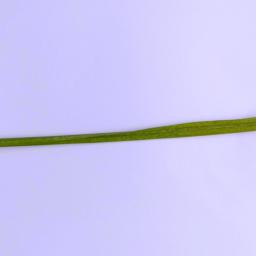
Label: Rice___Healthy